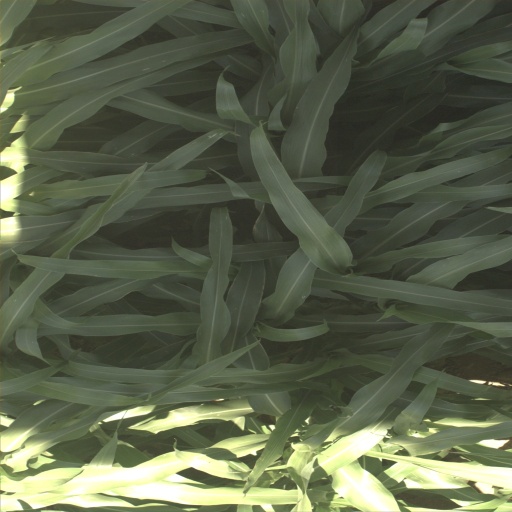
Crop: sorghum